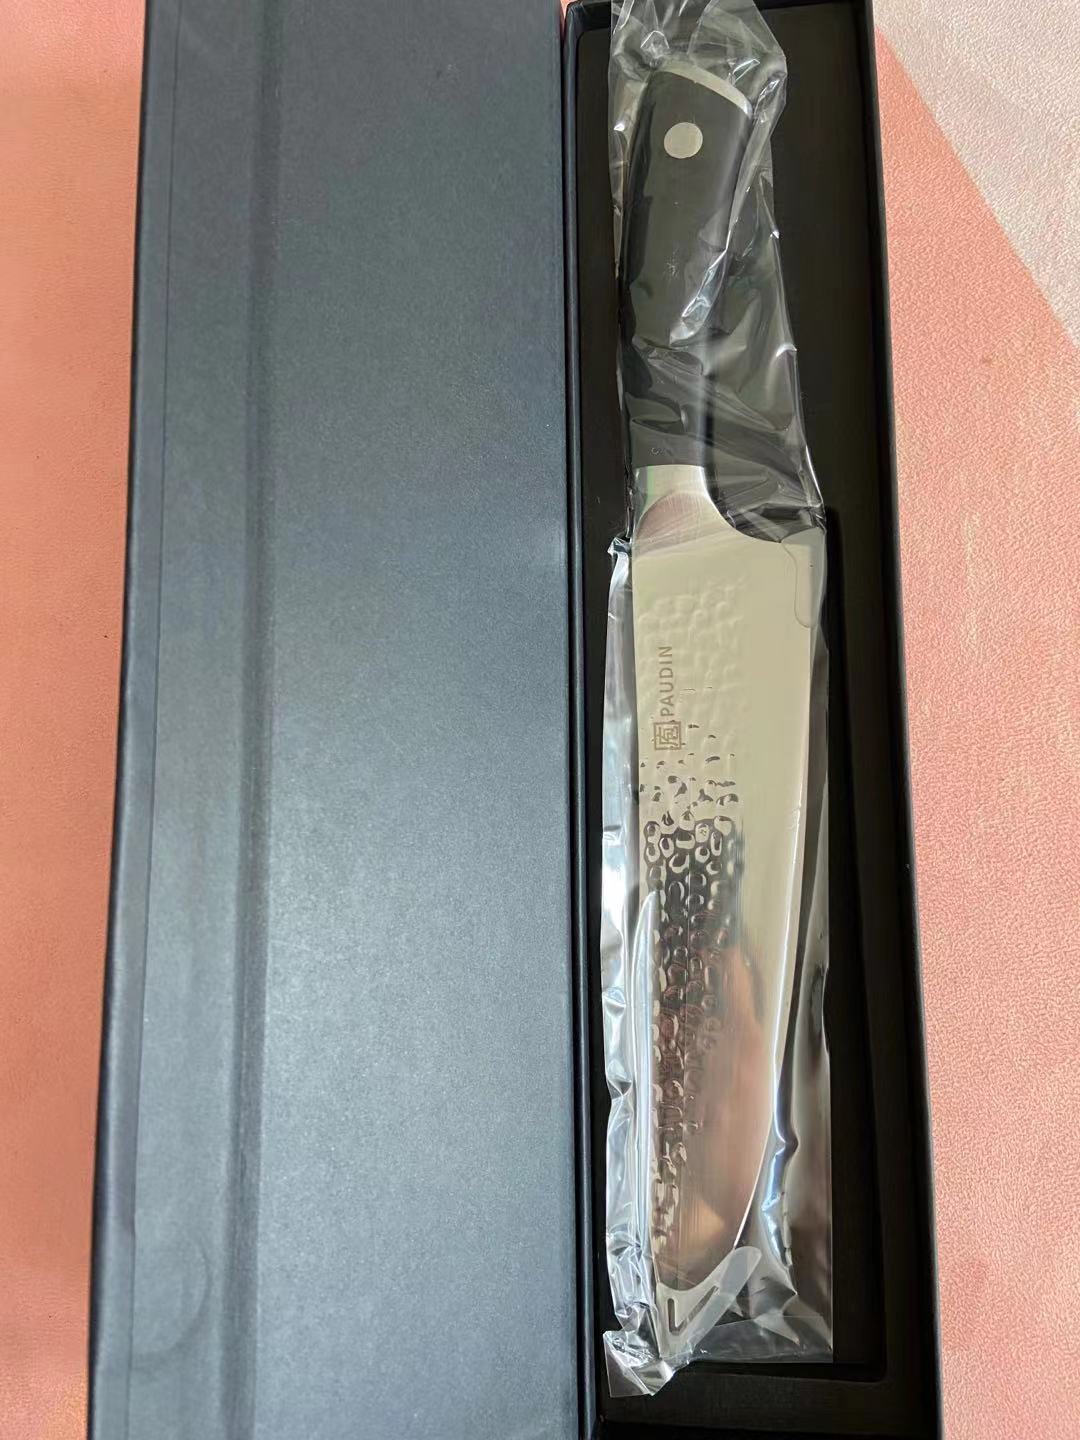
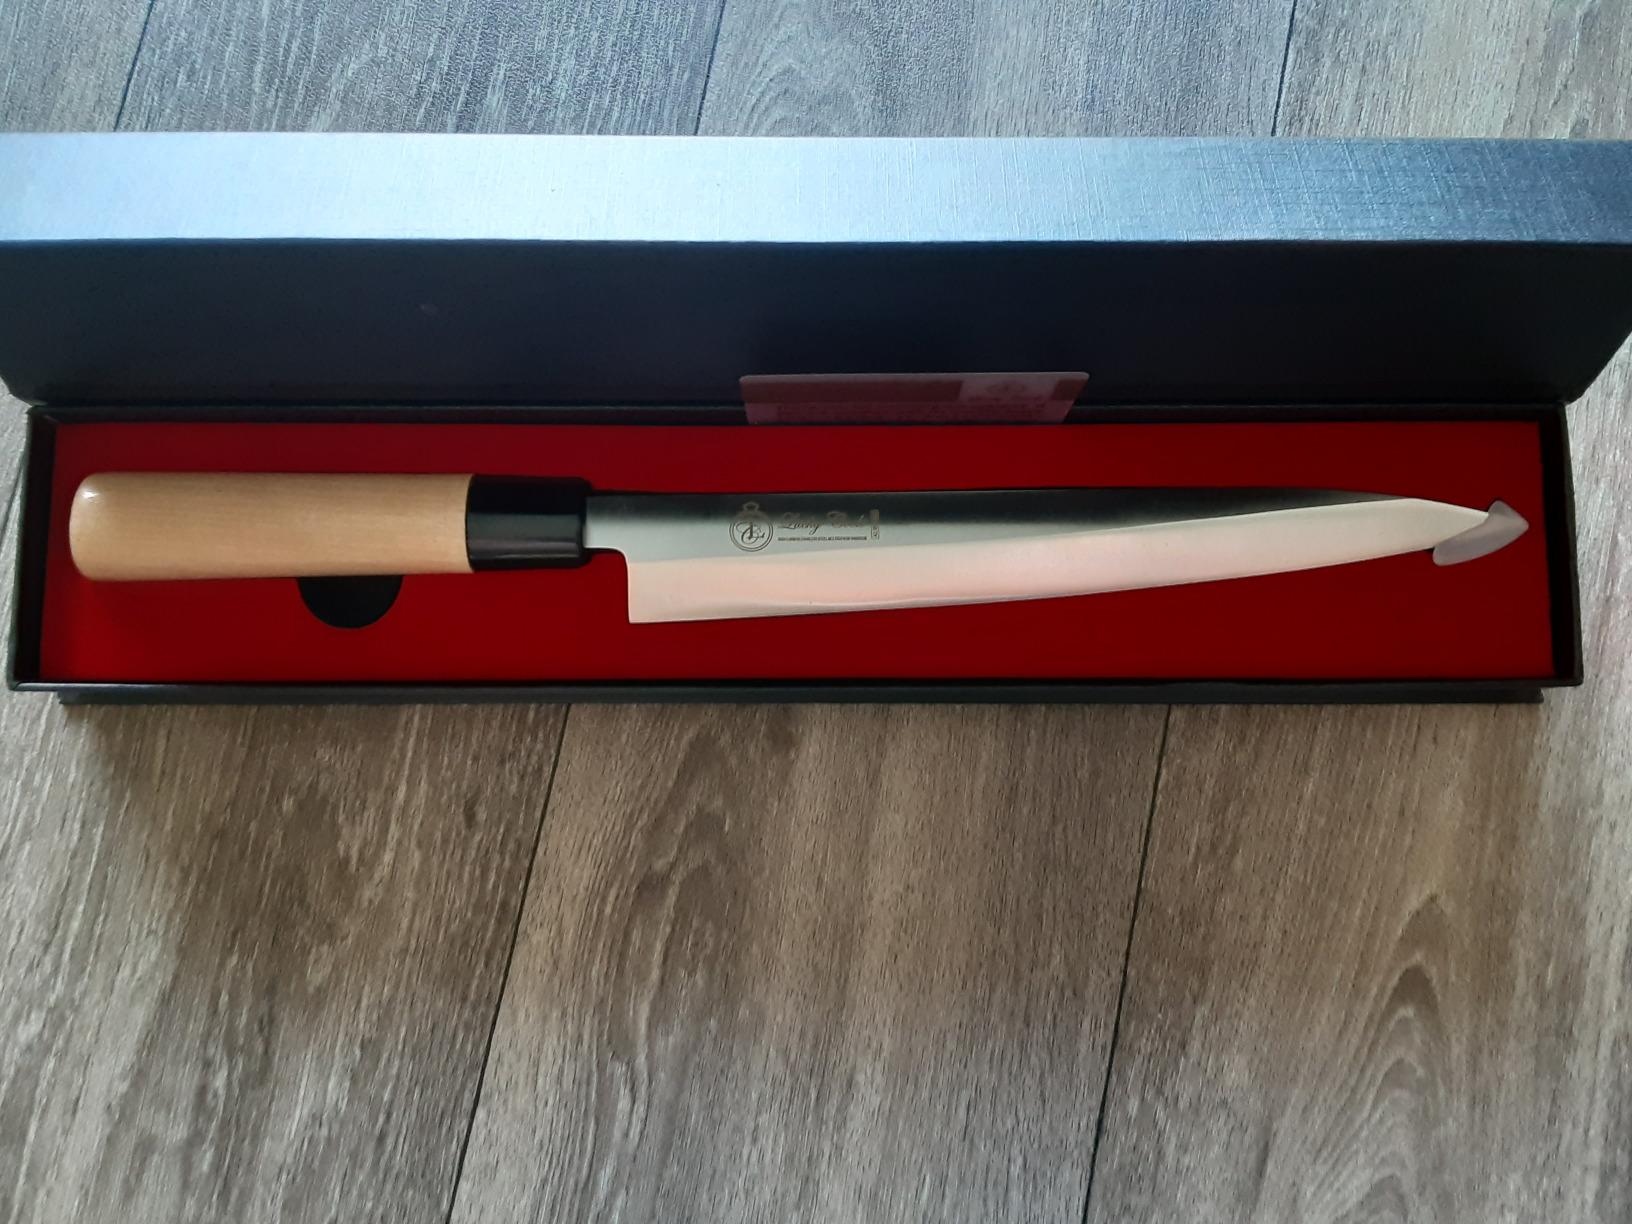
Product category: items_knife
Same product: no